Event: Nepal Earthquake
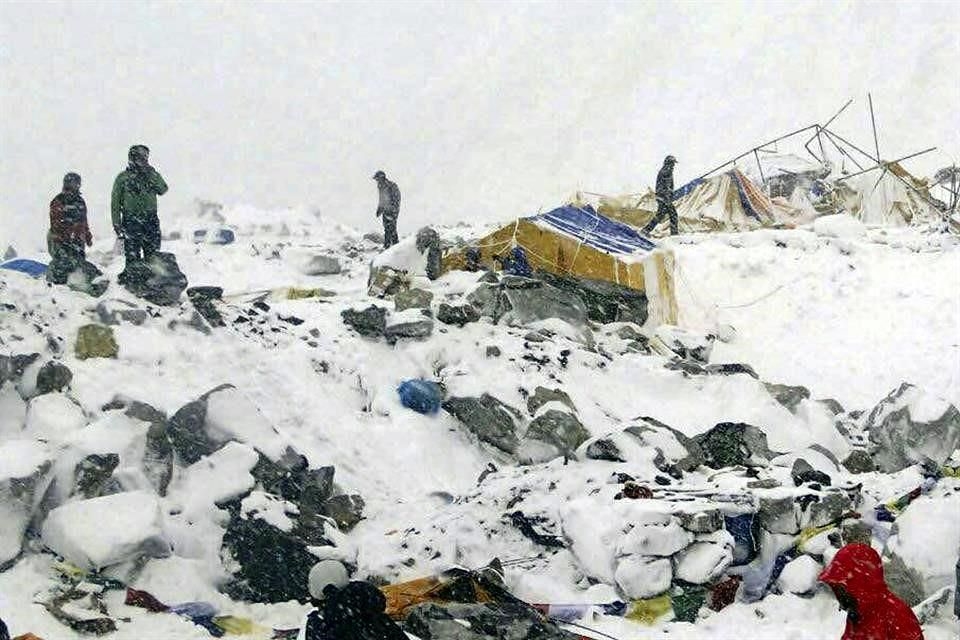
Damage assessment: damage